Eaton's

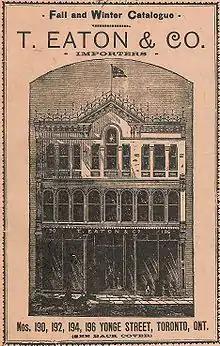
The cover of the first Eaton's catalogue, published in 1884.

In 1869, Timothy Eaton sold his interest in a small dry-goods store in the market town of St. Marys, Ontario, and he bought a dry-goods and haberdashery business at 178 Yonge Street in the city of Toronto.